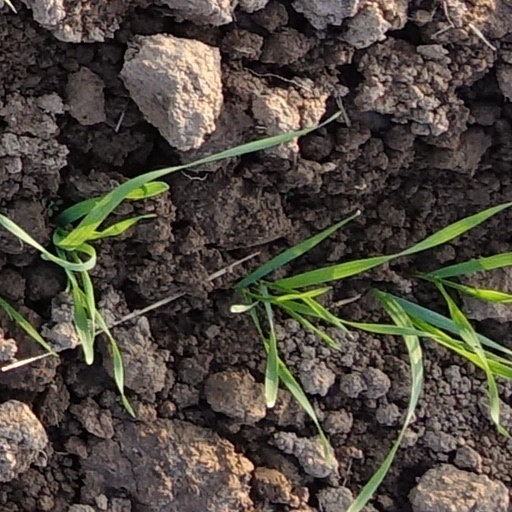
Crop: wheat